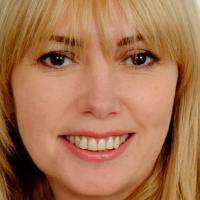
Age group: age 56-65